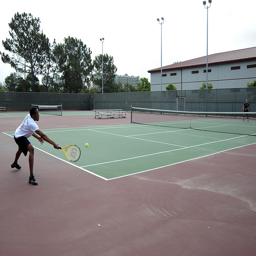
a person swing a tennis racquet at a tennis ball
Tennis player attempting to return volleyed tennis ball.
Two tennis players playing on a hard surface court.
A man in a white shirt and black shorts playing tennis.
A man reaching for a tennis ball with his racquet.